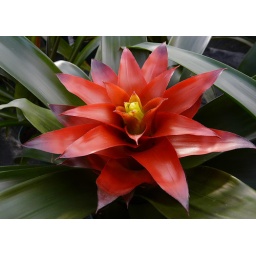
Popular houseplant that is available in red, yellow or pink